Khwarazmian Empire

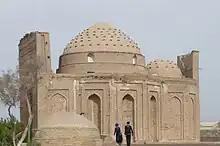
The Mausoleum of a Sufi of Khwarazm, Najm-ad-Din al-Kubra, in old Gurganj (present-day Kunya-Urgench, Turkmenistan)

Jalal al-Din was the last of Khwarazmshahs, who ruled the remnants of the Khwarazmian Empire and northwestern India from 1220 to 1231. He was reportedly the eldest son of Ala ad-Din Muhammad II, while his mother was a Turkmen concubine named Ay Chichek. Due to the low status of Jalal al-Din's mother, his powerful grandmother and Qipchaq princess Terken Khatun refused to support him as heir to the throne, and instead favored his half-brother Uzlagh-Shah, whose mother was also a Qipchaq. Jalal al-Din first appears in historical records in 1215, when Muhammad II divided his empire amongst his sons, giving the southwestern part (part of the former Ghurid Empire) to Jalal al-Din.